Château de Chabannes

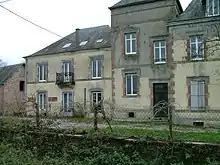
Château de Chabannes, where 400 Jewish refugee children were hidden during the Holocaust.

Château de Chabannes was an orphanage in the village of Chabannes (part of today's Saint-Pierre-de-Fursac) in Vichy France where about 400 Jewish refugee children were saved from the Holocaust by efforts of its director, Félix Chevrier and other teachers. It was operated by Œuvre de secours aux enfants (OSE) from 1940 to 1943.